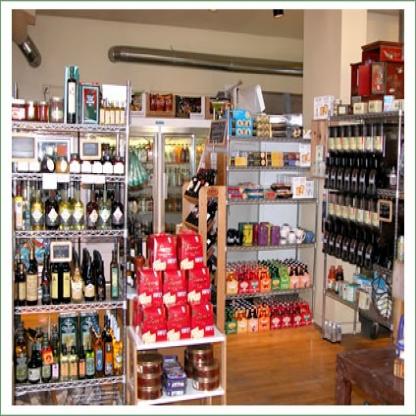
Scene: Indoor